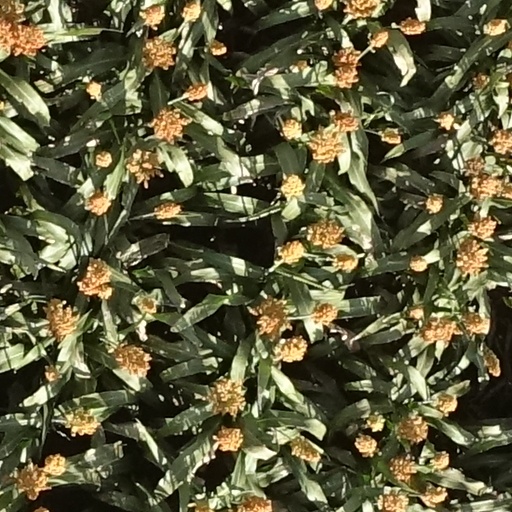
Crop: sorghum